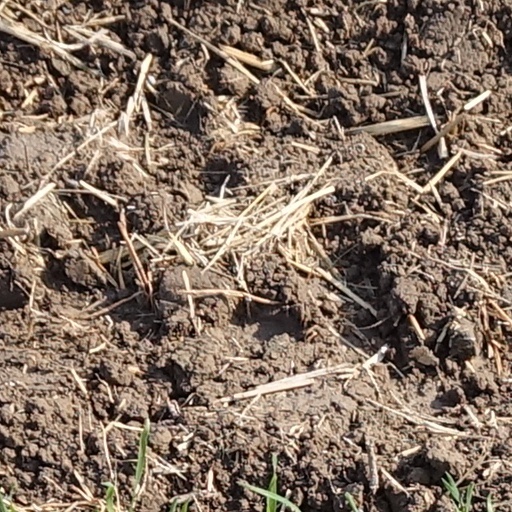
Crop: wheat